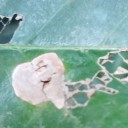
Label: Miner